Sky position (RA, Dec in degrees): 189.844, 21.167
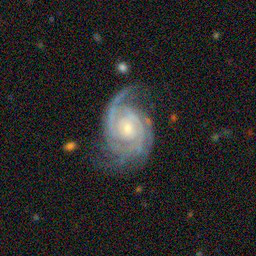
Galaxy morphology: Unbarred Loose Spiral Galaxies